Nottingham

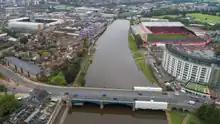
Meadow Lane (left) and the City Ground (right) either side of the River Trent, the two closest professional football grounds in England

In March 2011, the government announced the creation of Nottingham Enterprise Zone, an enterprise zone sited on part of the Boots Estate. In March 2012, Nottingham Science Park, Beeston Business Park and Nottingham Medipark were added to the zone. In December 2014, the government announced that the zone would be expanded again, to include Infinity Park Derby, a planned business park for aerospace, rail and automotive technology adjacent to the Rolls-Royce site in Sinfin, Derby.